Verona Porta Nuova railway station

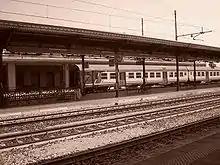
Platforms

Verona Porta Nuova is used by about 68,000 passengers each day and a total of 25 million annually. It is the ninth busiest railway station in Italy. The station area is the centre of Verona's transport network: the Bus Terminal is located directly in front of station building and hosts services by ATV Verona (“Azienda Trasporti Verona”, ATV) to Verona-Villafranca Airport and popular tourist attractions along Lake Garda.